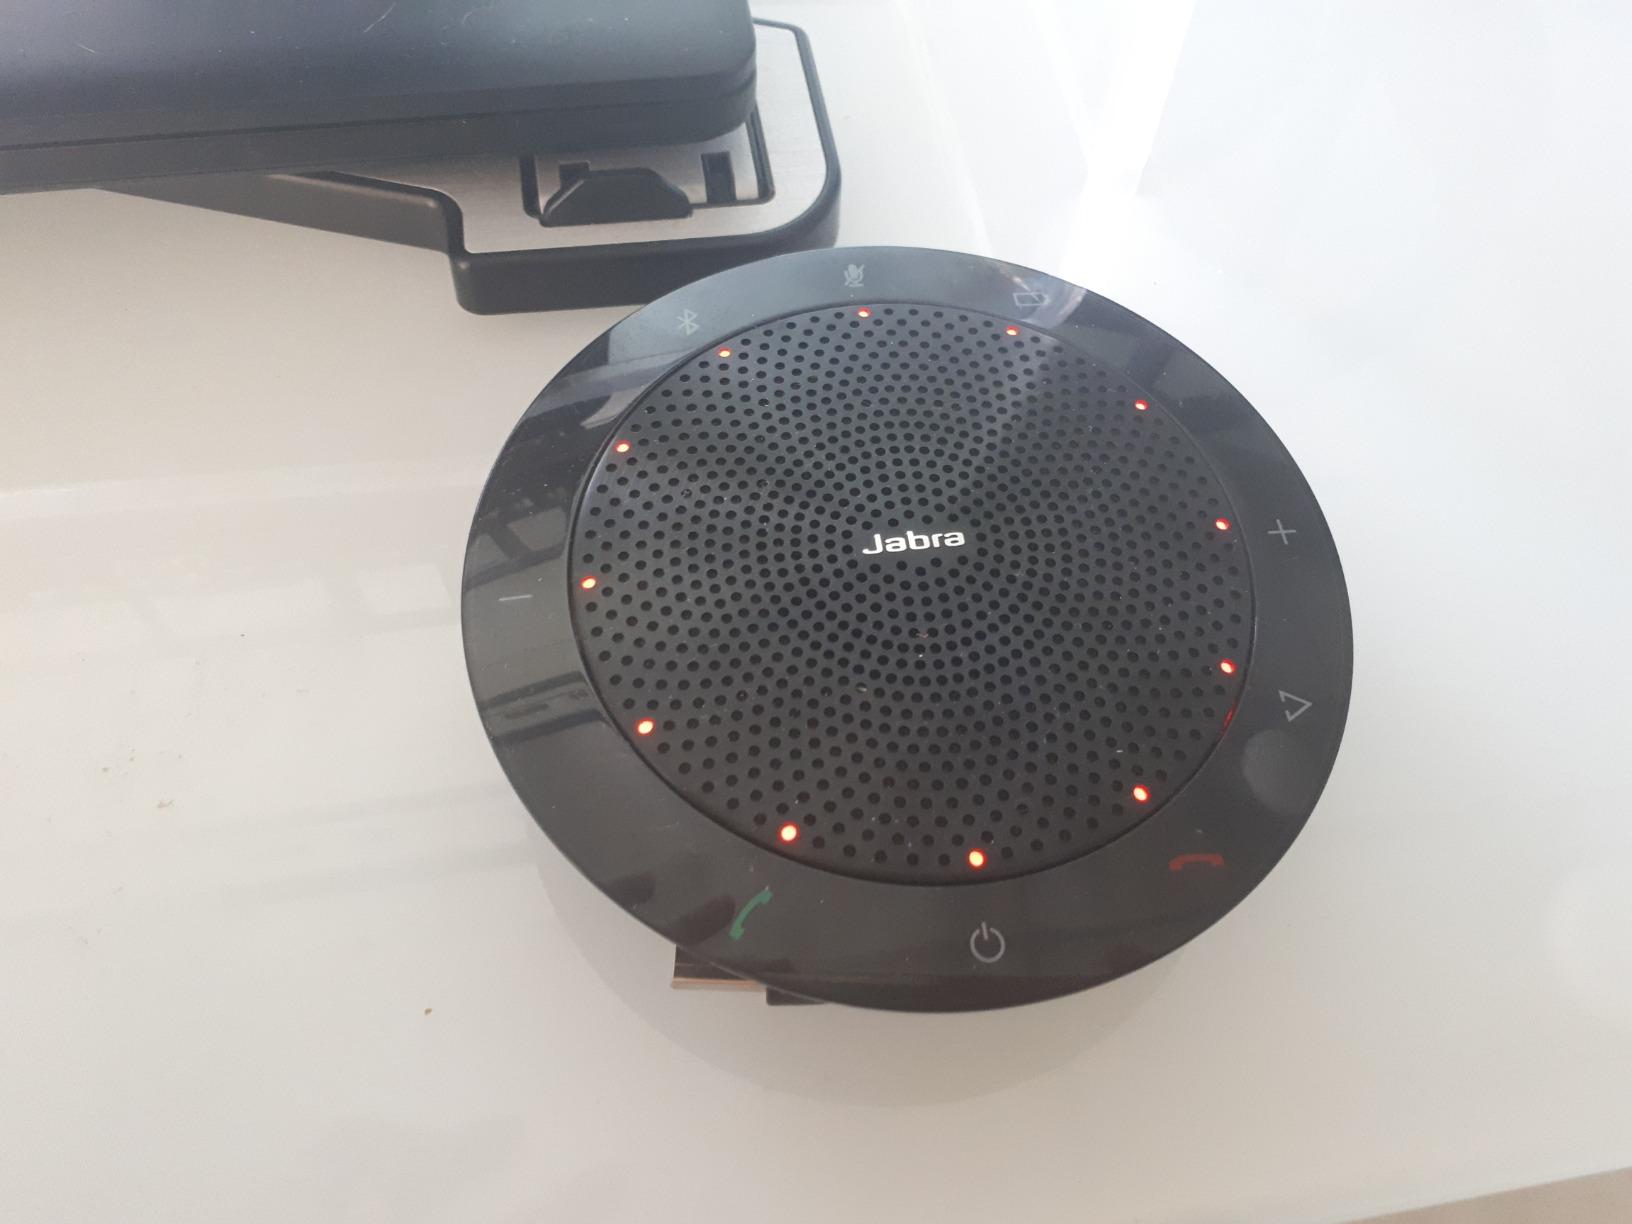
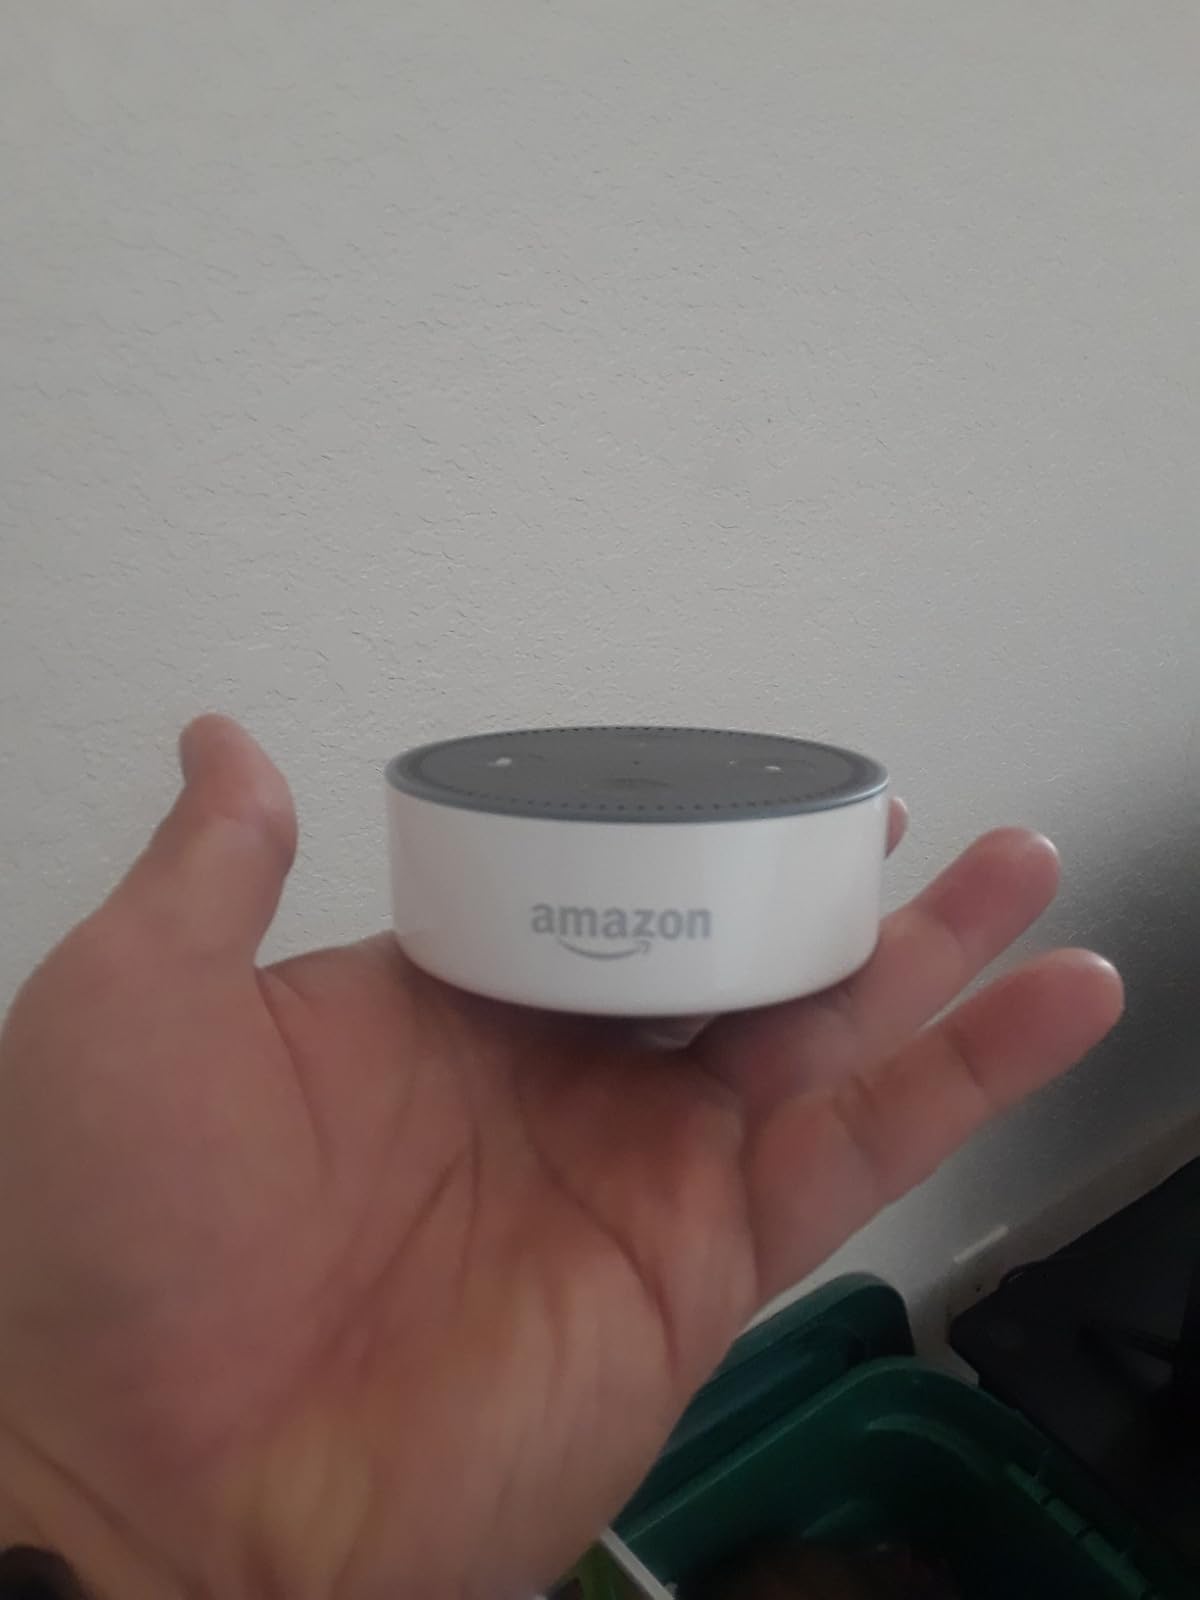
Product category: speaker
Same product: no